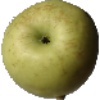
Label: Apple Golden 3